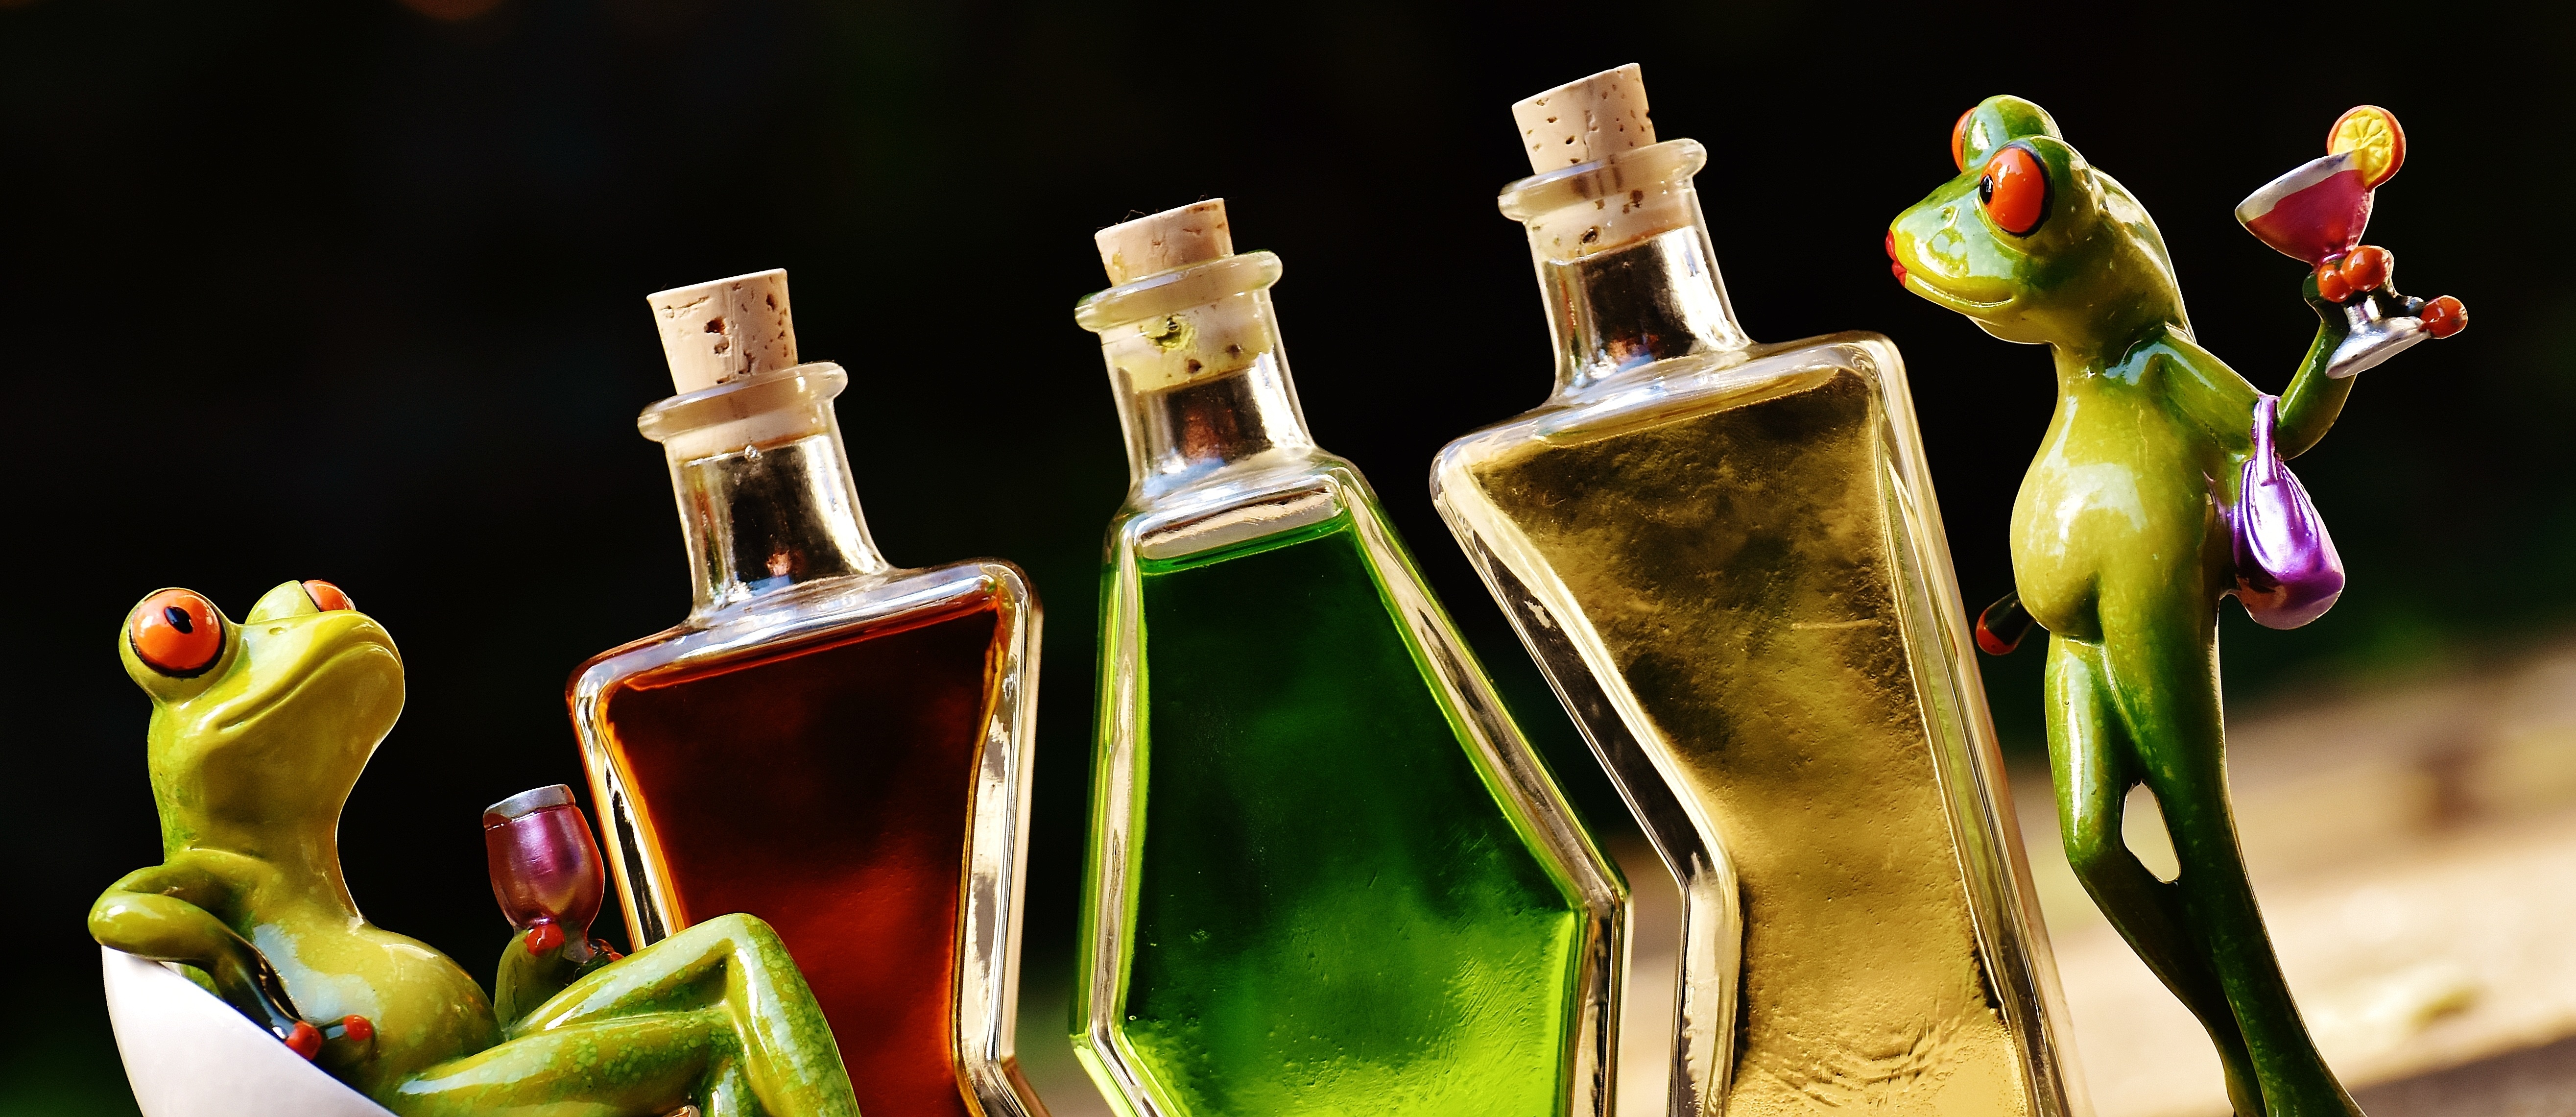
wine, sweet, flower, cute, green, color, drink, bottle, frog, yellow, alcohol, cocktail, wine bottle, fig, fun, bottles, funny, figures, benefit from, frogs, coziness, beverages, macro photography